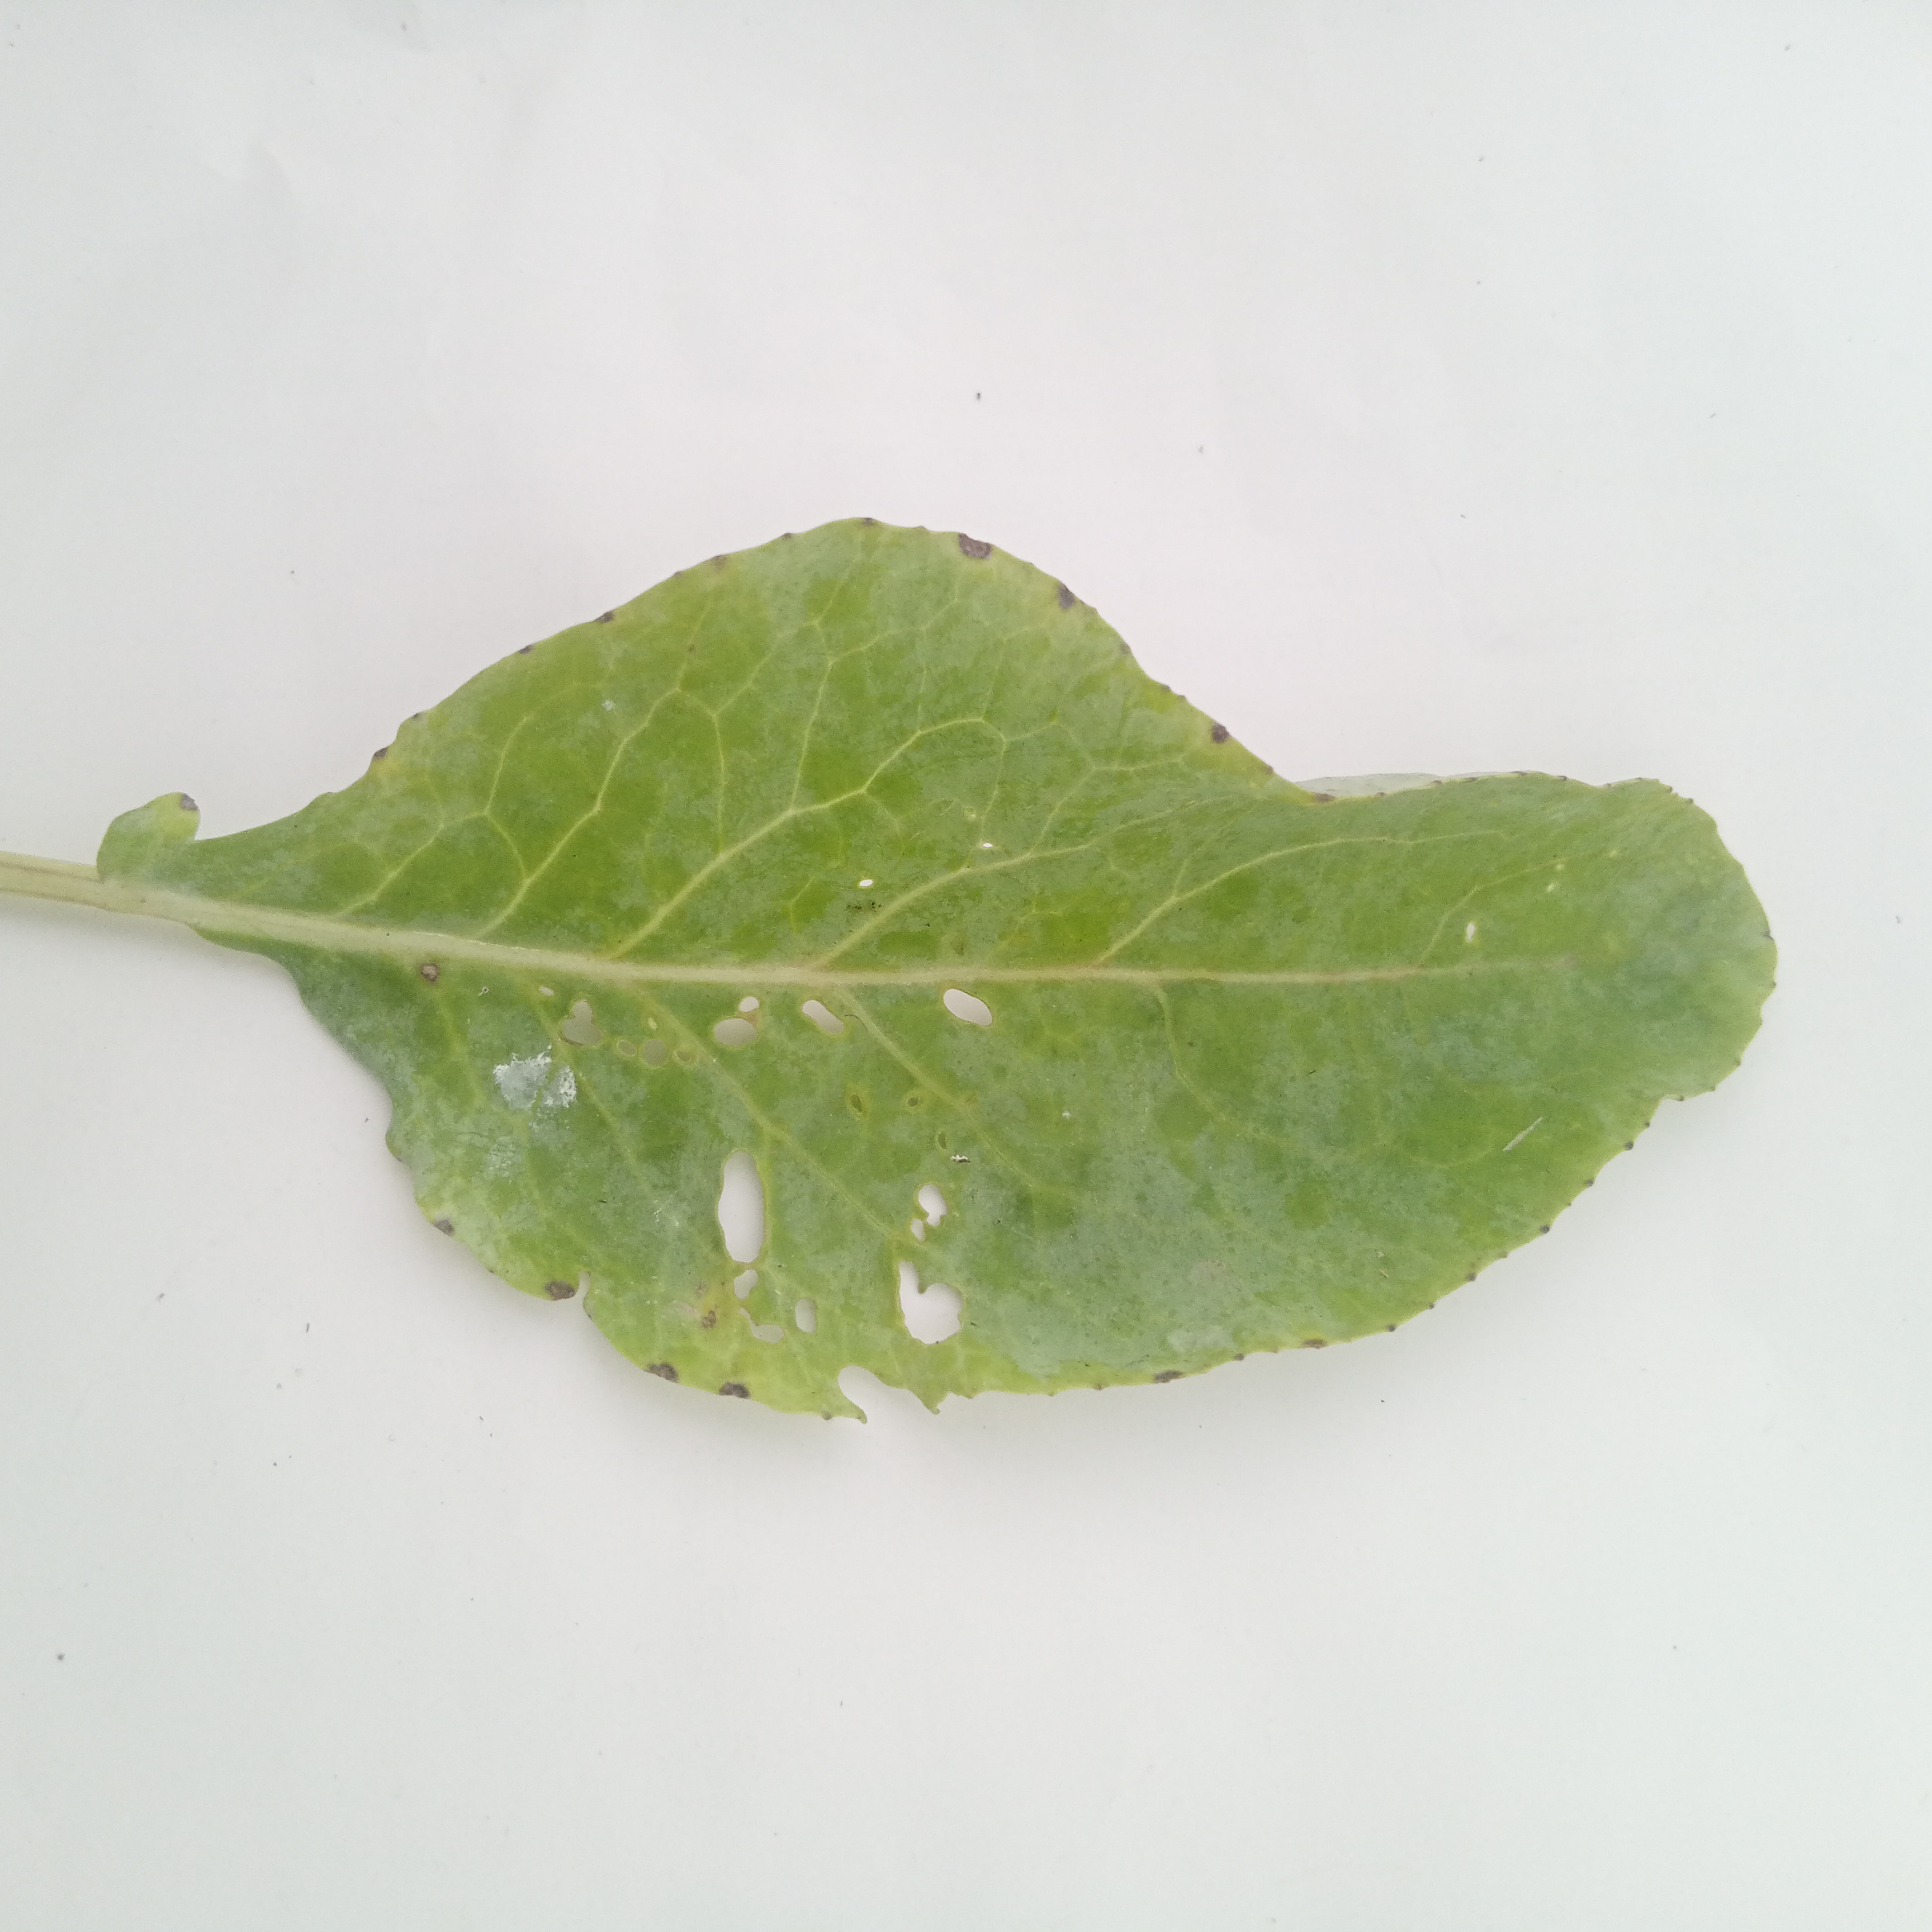
Label: Insect Hole